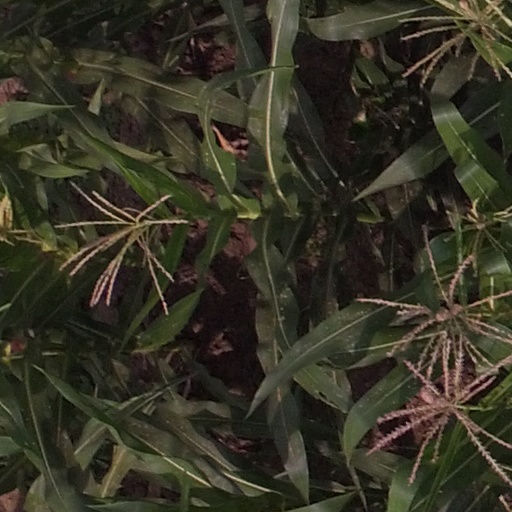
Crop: maize; corn